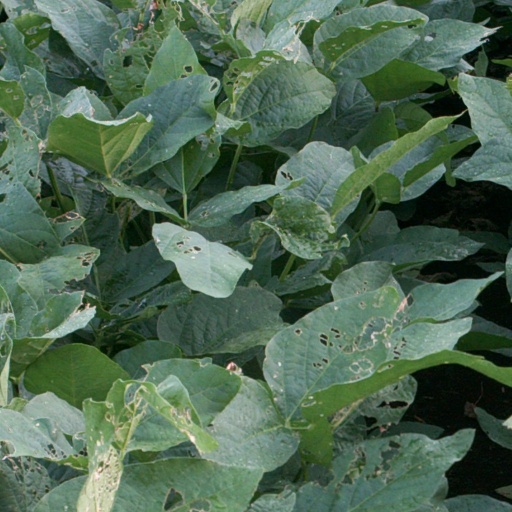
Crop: soybean